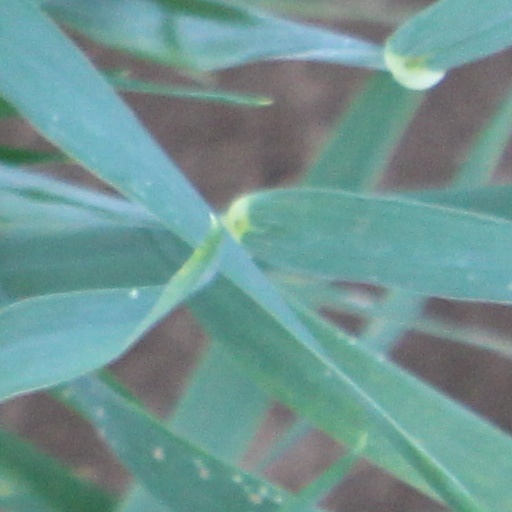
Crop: wheat